Richardson Building (Union City, Oklahoma)

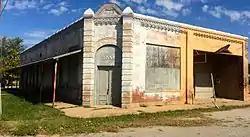
Richardson Building in 2004

The Richardson Building is a commercial structure located in Union City, Oklahoma. Constructed in 1910 as a bank building, it was listed on the National Register of Historic Places in 1983.